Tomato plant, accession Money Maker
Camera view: bottom (45 deg); turntable rotation: 0 degrees
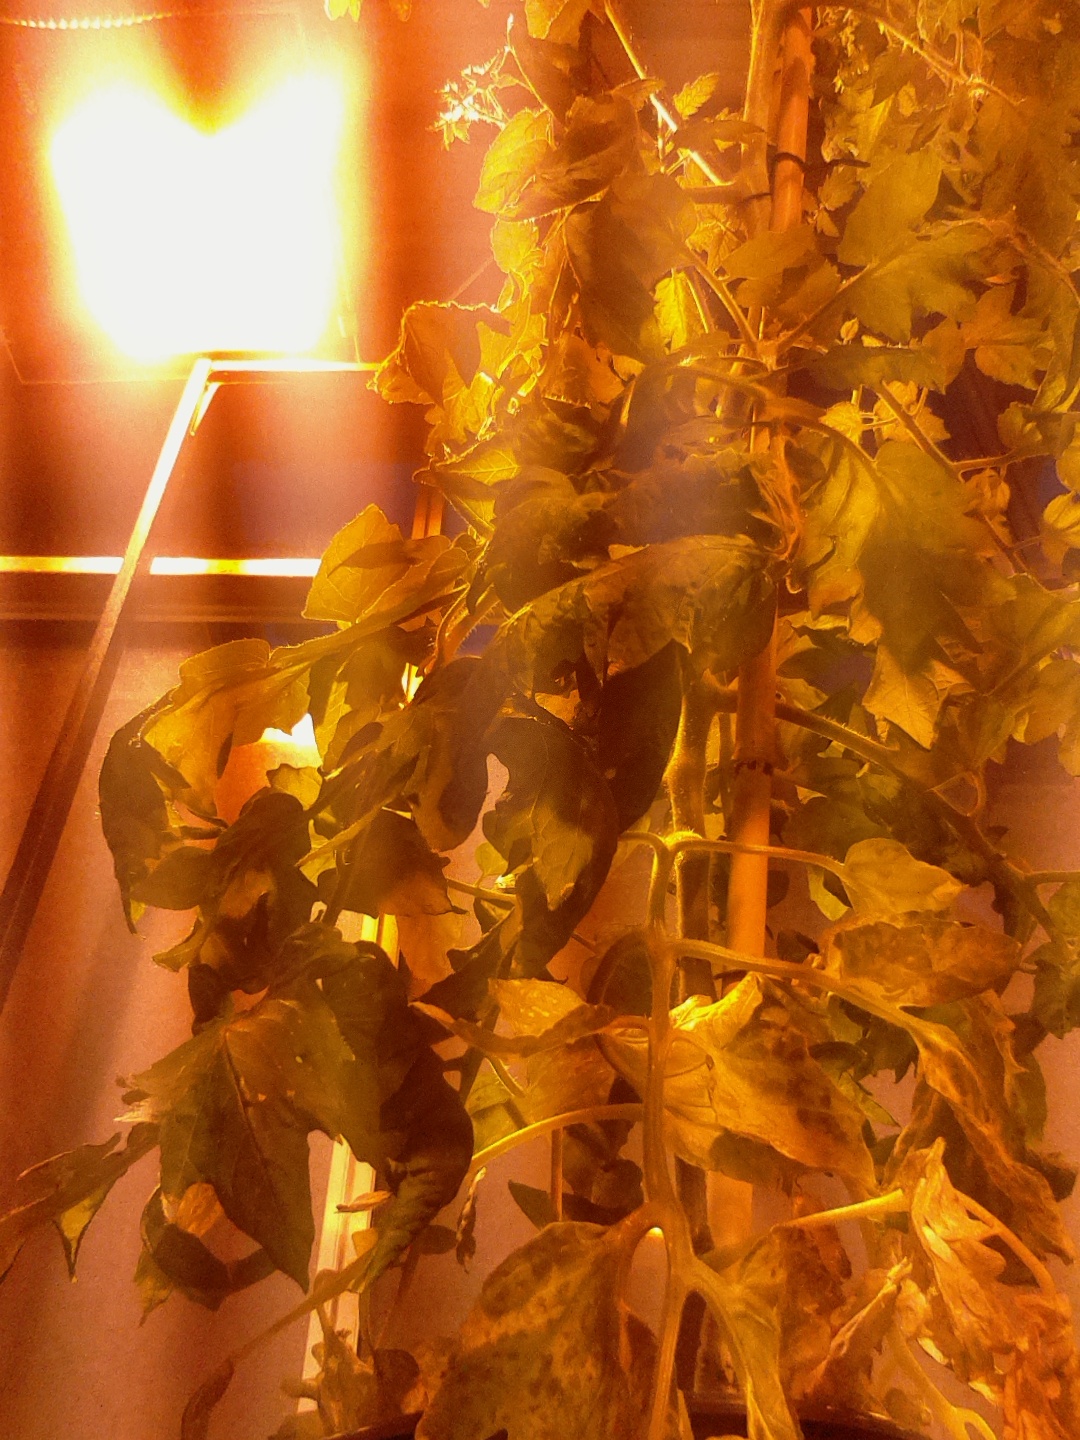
BBCH growth stage 73: 30%-40% of final fruit size